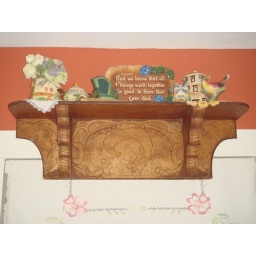
Above the window in my kitchen